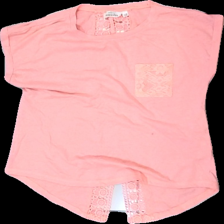
View: front
Type: T-shirt
Category: Children
Brand: Kappahl
Colors: Black, White
Material: 57% Polyester 43% Cotton
Pattern: Embroidered
Cut: None
Size: 146
Season: All
Price range: 50-100
Recommended usage: Reuse